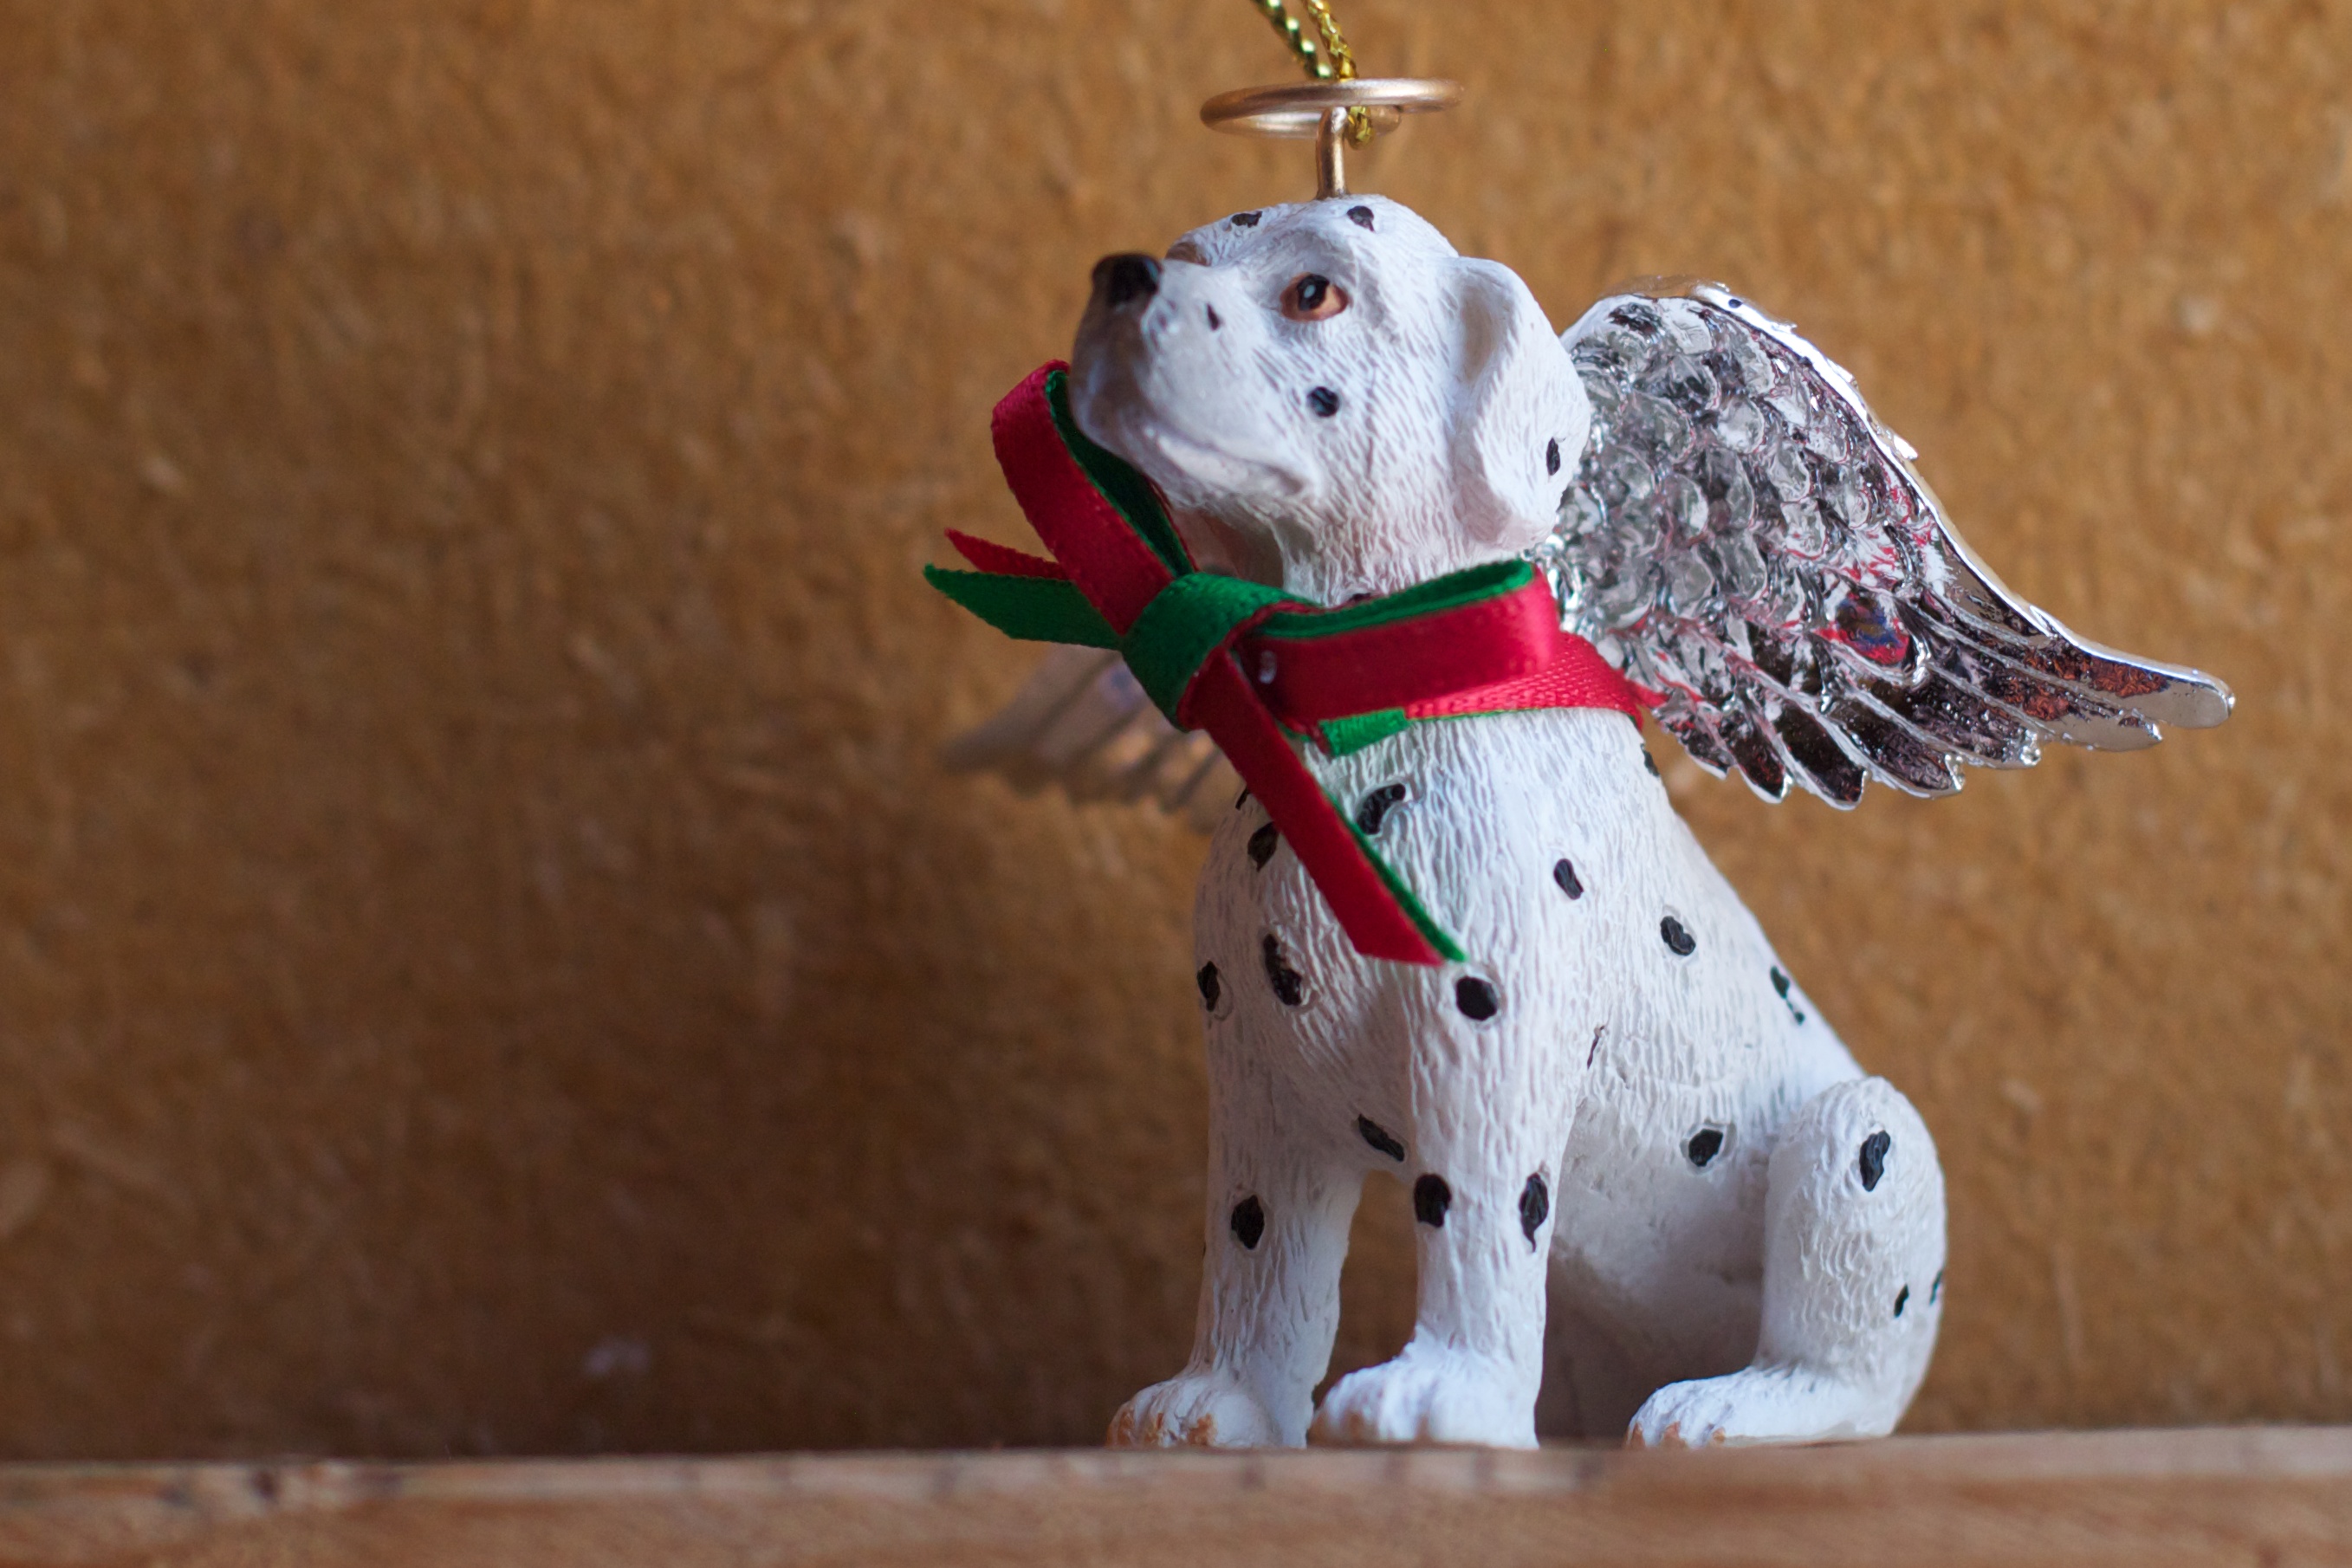
puppy, dog, mammal, ornament, vertebrate, dalmatian, dog like mammal